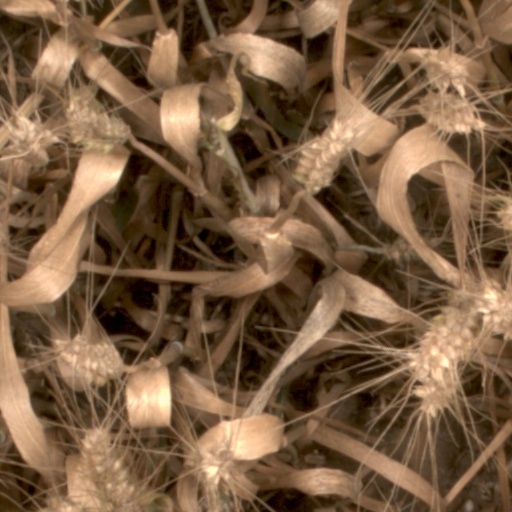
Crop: wheat